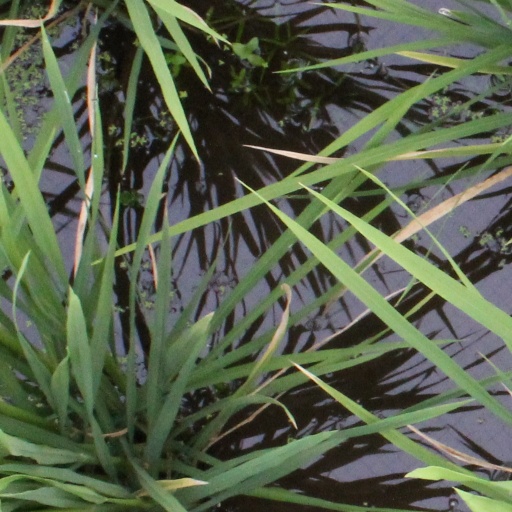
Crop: rice